Timecrimes

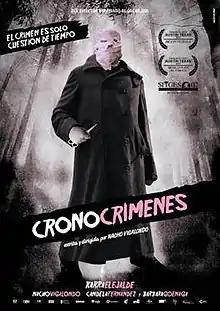
Promotional release poster

Timecrimes is a 2007 Spanish science-fiction thriller film written by, directed by, and featuring Nacho Vigalondo. The film stars Karra Elejalde as Héctor, a man who unwittingly becomes part of a causal loop and must stop his other selves from continuing to exist.